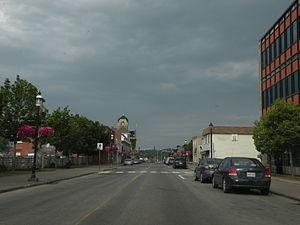
La rue Principale de Bathurst, au Nouveau-Brunswick (Canada). C'est aussi la router 134.
Bathurst est une cité de 11 897 habitants à l'embouchure de la rivière Népisiguit dans la baie des Chaleurs. Elle est le chef-lieu et la principale ville du comté de Gloucester, au nord-est de la province du Nouveau-Brunswick au Canada. Étant la seule grande ville du Nord-Est, Bathurst offre une gamme de services digne des villes de plus grande importance. Hôpitaux, salles de spectacles, musées, écoles, centres commerciaux et hôtellerie sont parmi les services de la ville de Bathurst. Bien que l'économie de la région ait été durement touchée ces derniers temps par des fermetures d'entreprises, telle que la Smurfit-Stone, et la fermeture de la mine Brunswick au sud de la ville, la région tient le coup et fait preuve d'initiative pour diversifier l'économie.